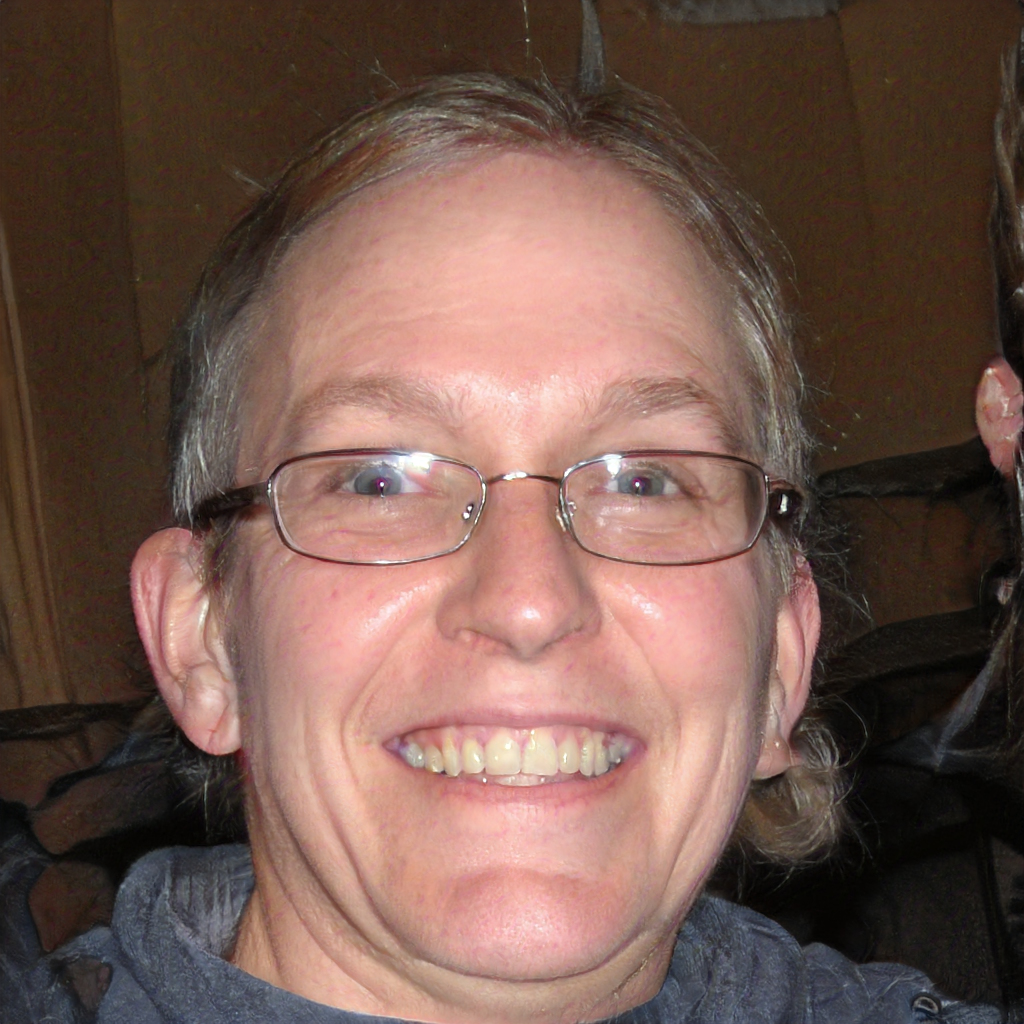
Label: No Watermark